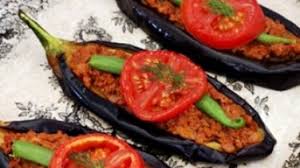
Yemek: karniyarik